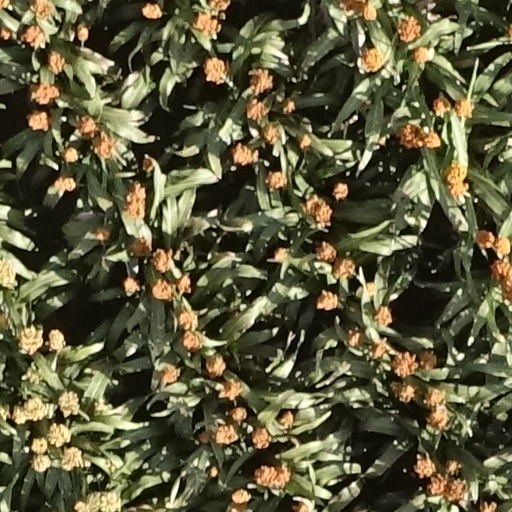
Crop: sorghum